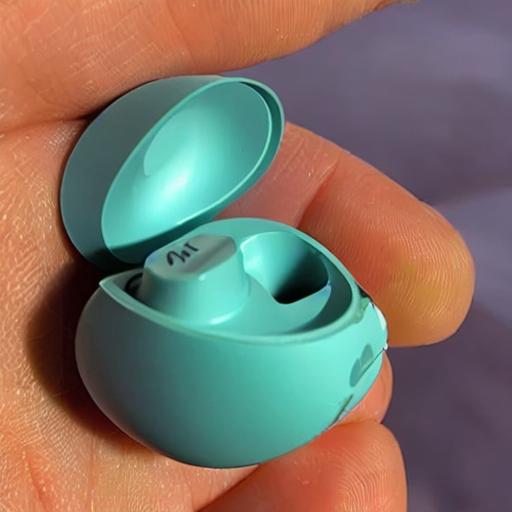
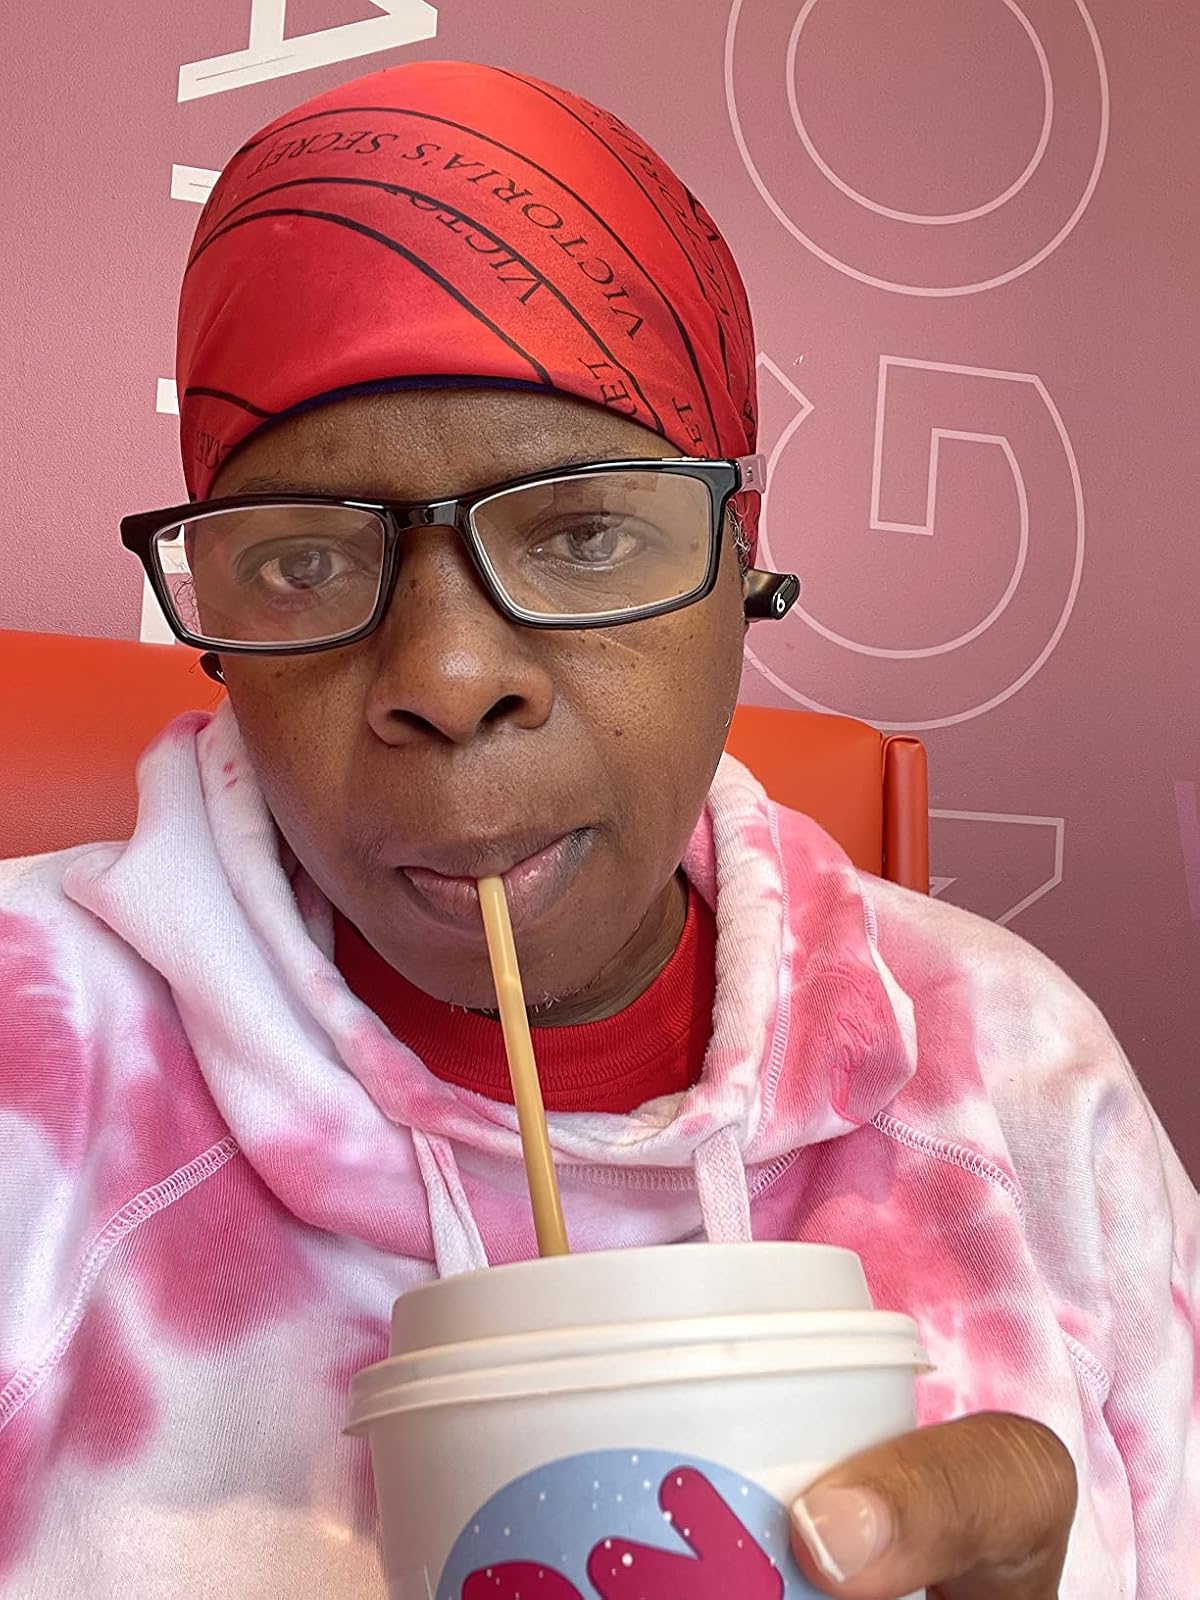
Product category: earbuds
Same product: no